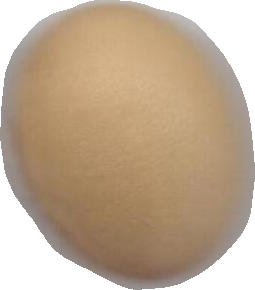
Variety: Dega